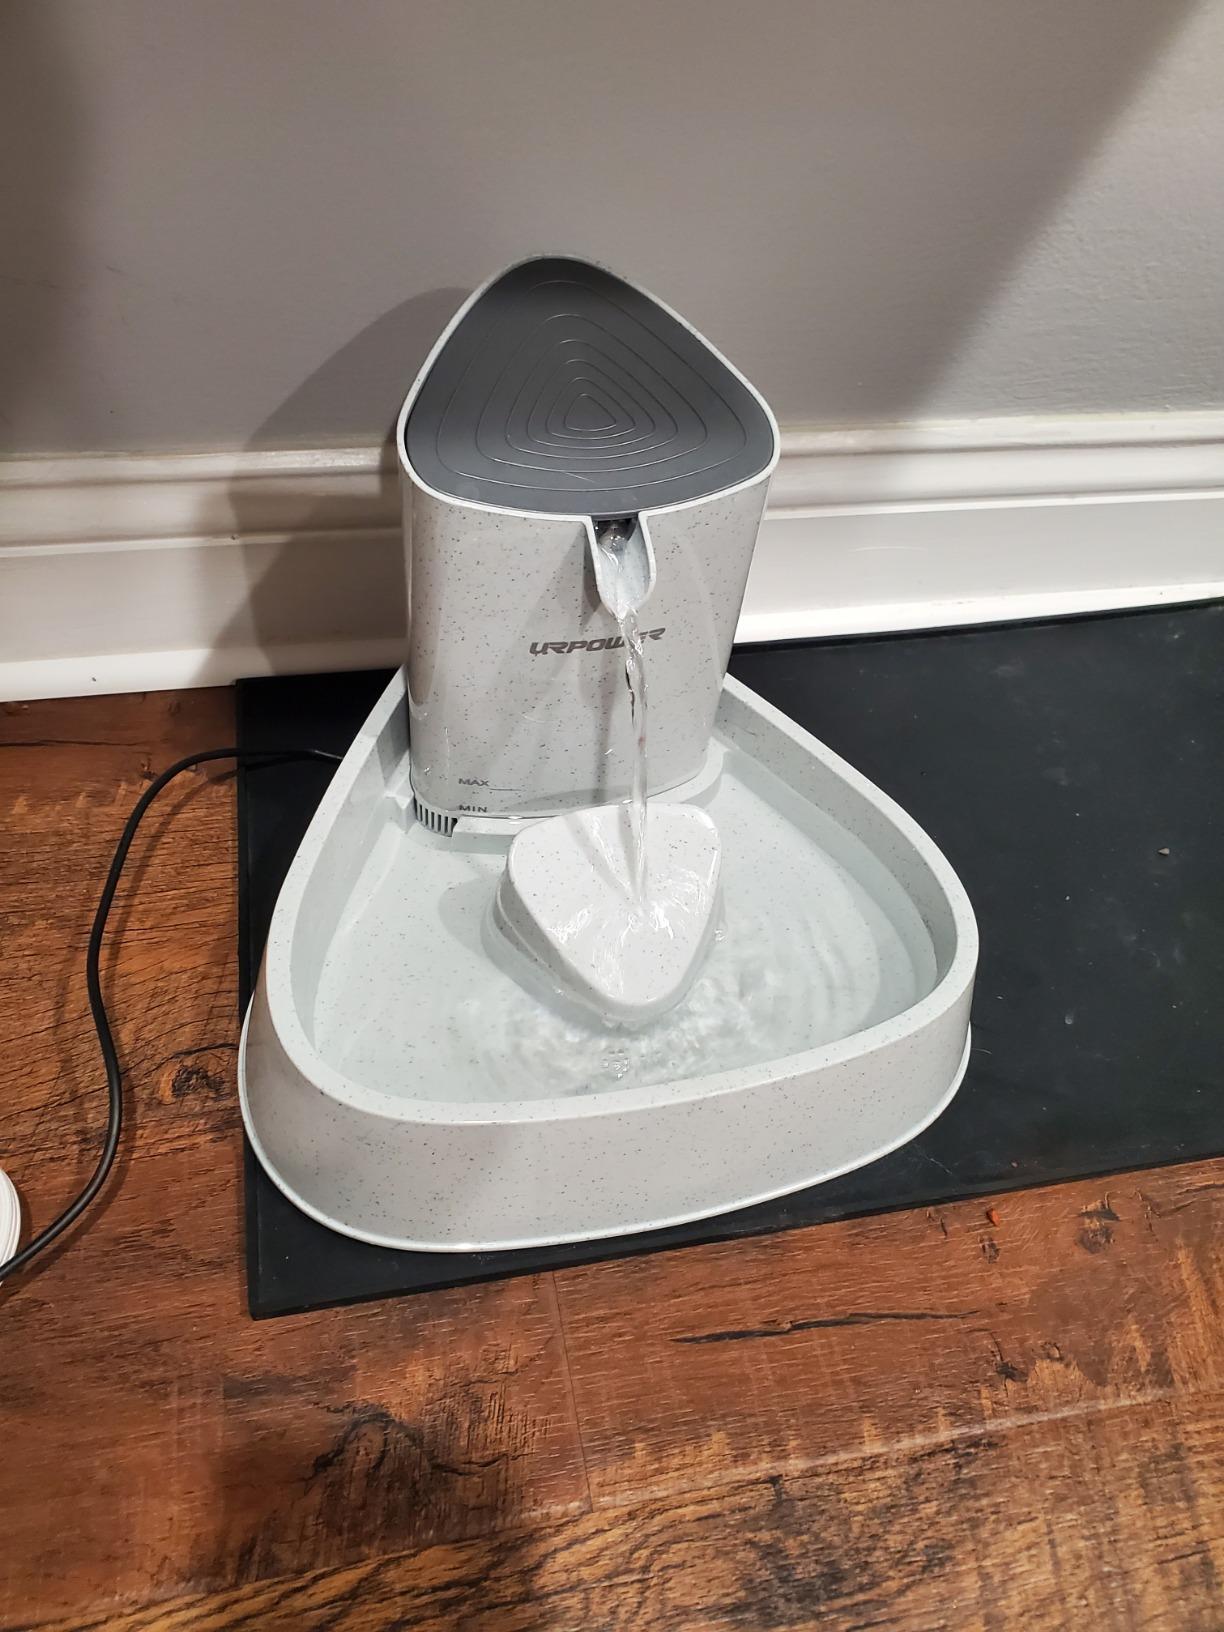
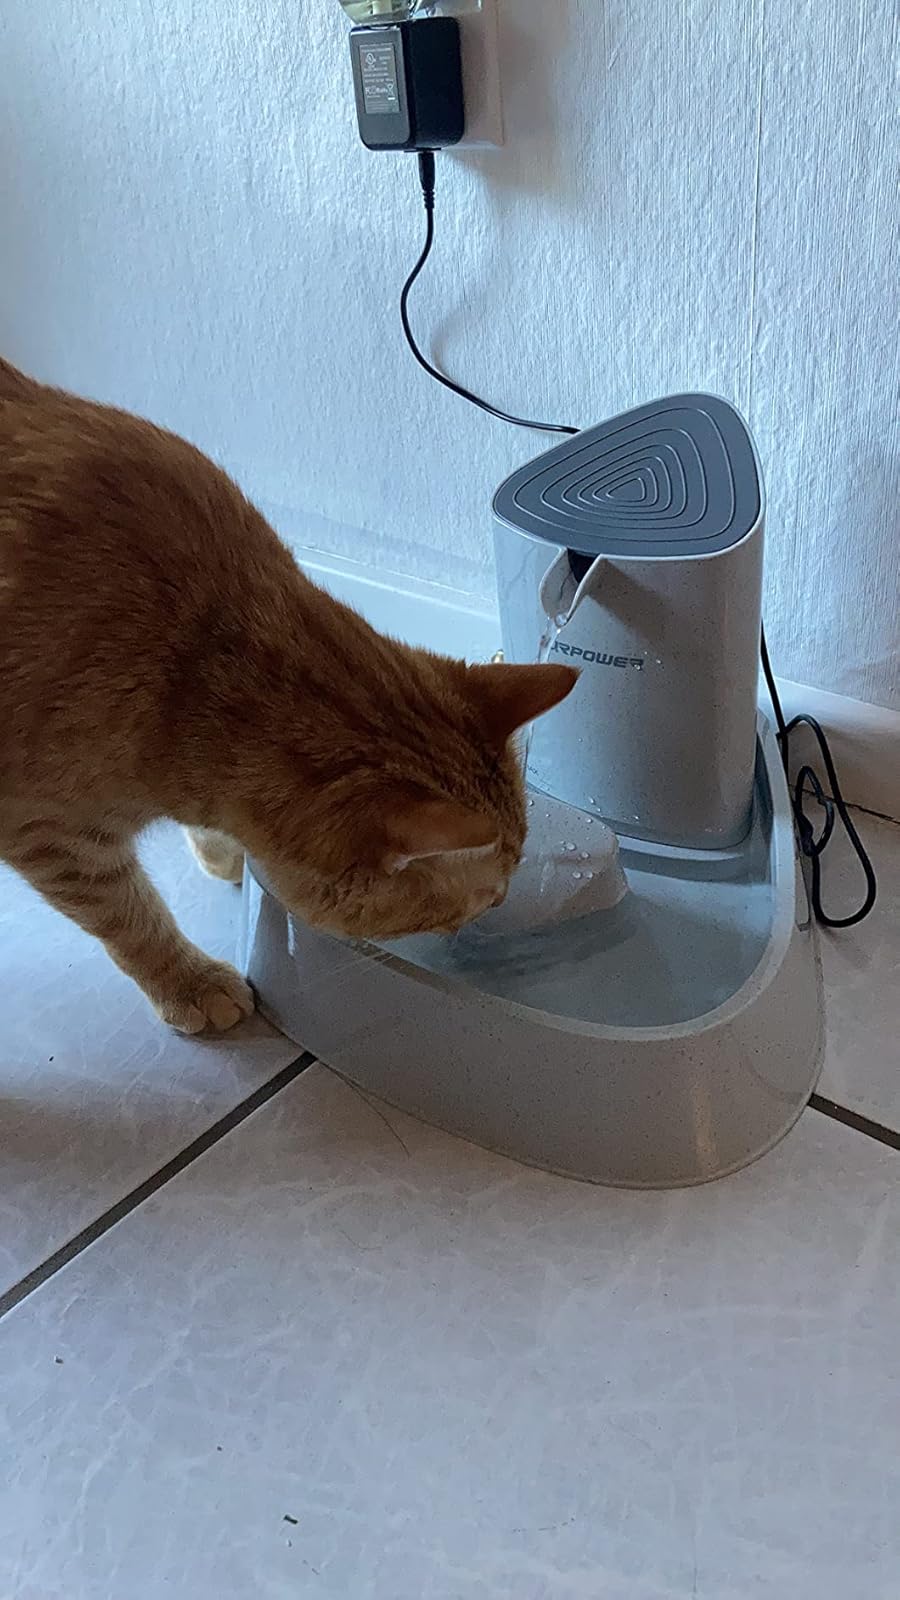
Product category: items_bowl
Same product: yes